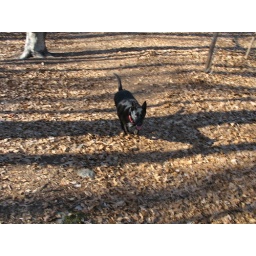
dog in tree shadows